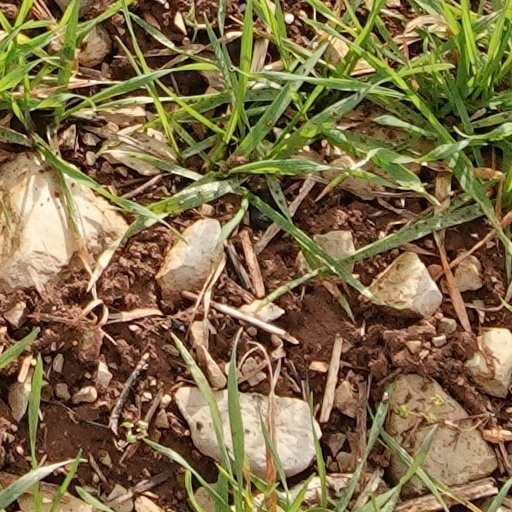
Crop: wheat